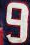
Number: 9